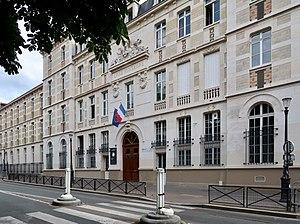
Lycée Montaigne, 17 rue Auguste-Comte (Paris, 6e).
Olivier Debré, né le 14 avril 1920 à Paris où il est mort le 1ᵉʳ juin 1999, est un peintre français, représentant majeur de l’abstraction lyrique.